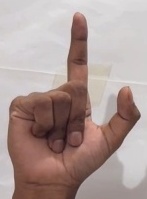
ASL sign: L